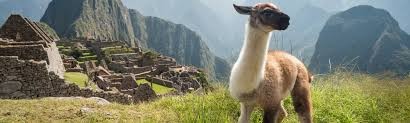
Landmark: Machu Picchu